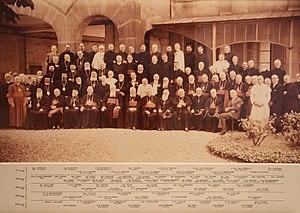
Photo d'une Photographie réalisée à l’Occasion du Centenaire de L’Œuvre d’Orient en 1956, accrochée dans les Bureaux de L’Œuvre d’Orient à Paris. On reconnait parmi les personnalités le Cardinal Roncalli, future Pape Jean XXIII, en sa qualité de Patriarche de Venise
L’Œuvre d’Orient est une association française au service des chrétiens d'Orient depuis plus de 160 ans. Elle donne aux évêques, aux prêtres et aux communautés religieuses, ainsi qu'à des volontaires bénévoles, les moyens d’accomplir leurs missions – éducation, soins et aide sociale, action auprès des communautés, culture et patrimoine – dans 23 pays, principalement au Proche-Orient, dans la Corne de l'Afrique, en Europe de l'Est et en Inde.